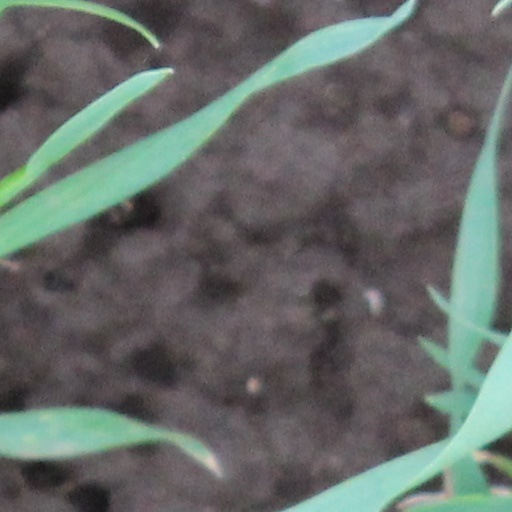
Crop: wheat